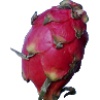
Label: Pitahaya Red 1